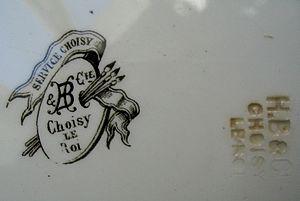
Marque en creux et tampon imprimé de HB (Hipolyte Boulenger) Choisy-le-Roi, fin XIXe siècle, France
De 1804 à 1938, la faïence de Choisy-le-Roi constitue l'une des principales activités industrielles de cette ville du Val-de-Marne. Elle emploiera en 1930 jusqu’à 1 400 ouvriers dans la plus importante des faïenceries locales : H. Boulenger & Cie.